Greenwich 28-inch refractor

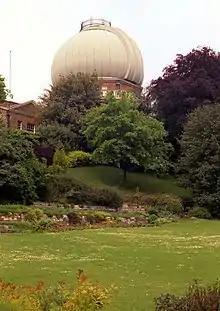
From the other side.

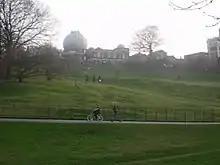
The observatory sits amidst Greenwich Park in London, England.

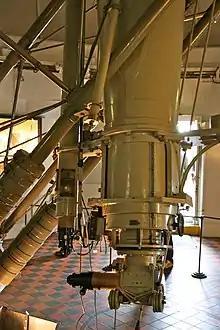
The observer's end of the telescope, showing various eyepieces.

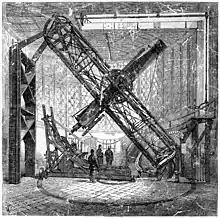
Illustration of the older telescope; the 28-inch used the same mount. However, it needed a new dome due to being longer

A 28-inch aperture refractor was ordered from the telescope maker Grubb in 1885. It was installed by 1893 in the Great Equatorial building.